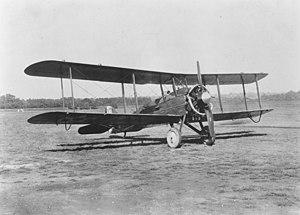
L'Airco DH.4 est un biplan biplace de bombardement de jour britannique de la Première Guerre mondiale. C'est aussi le seul avion construit aux États-Unis à avoir participé à la Première Guerre mondiale.